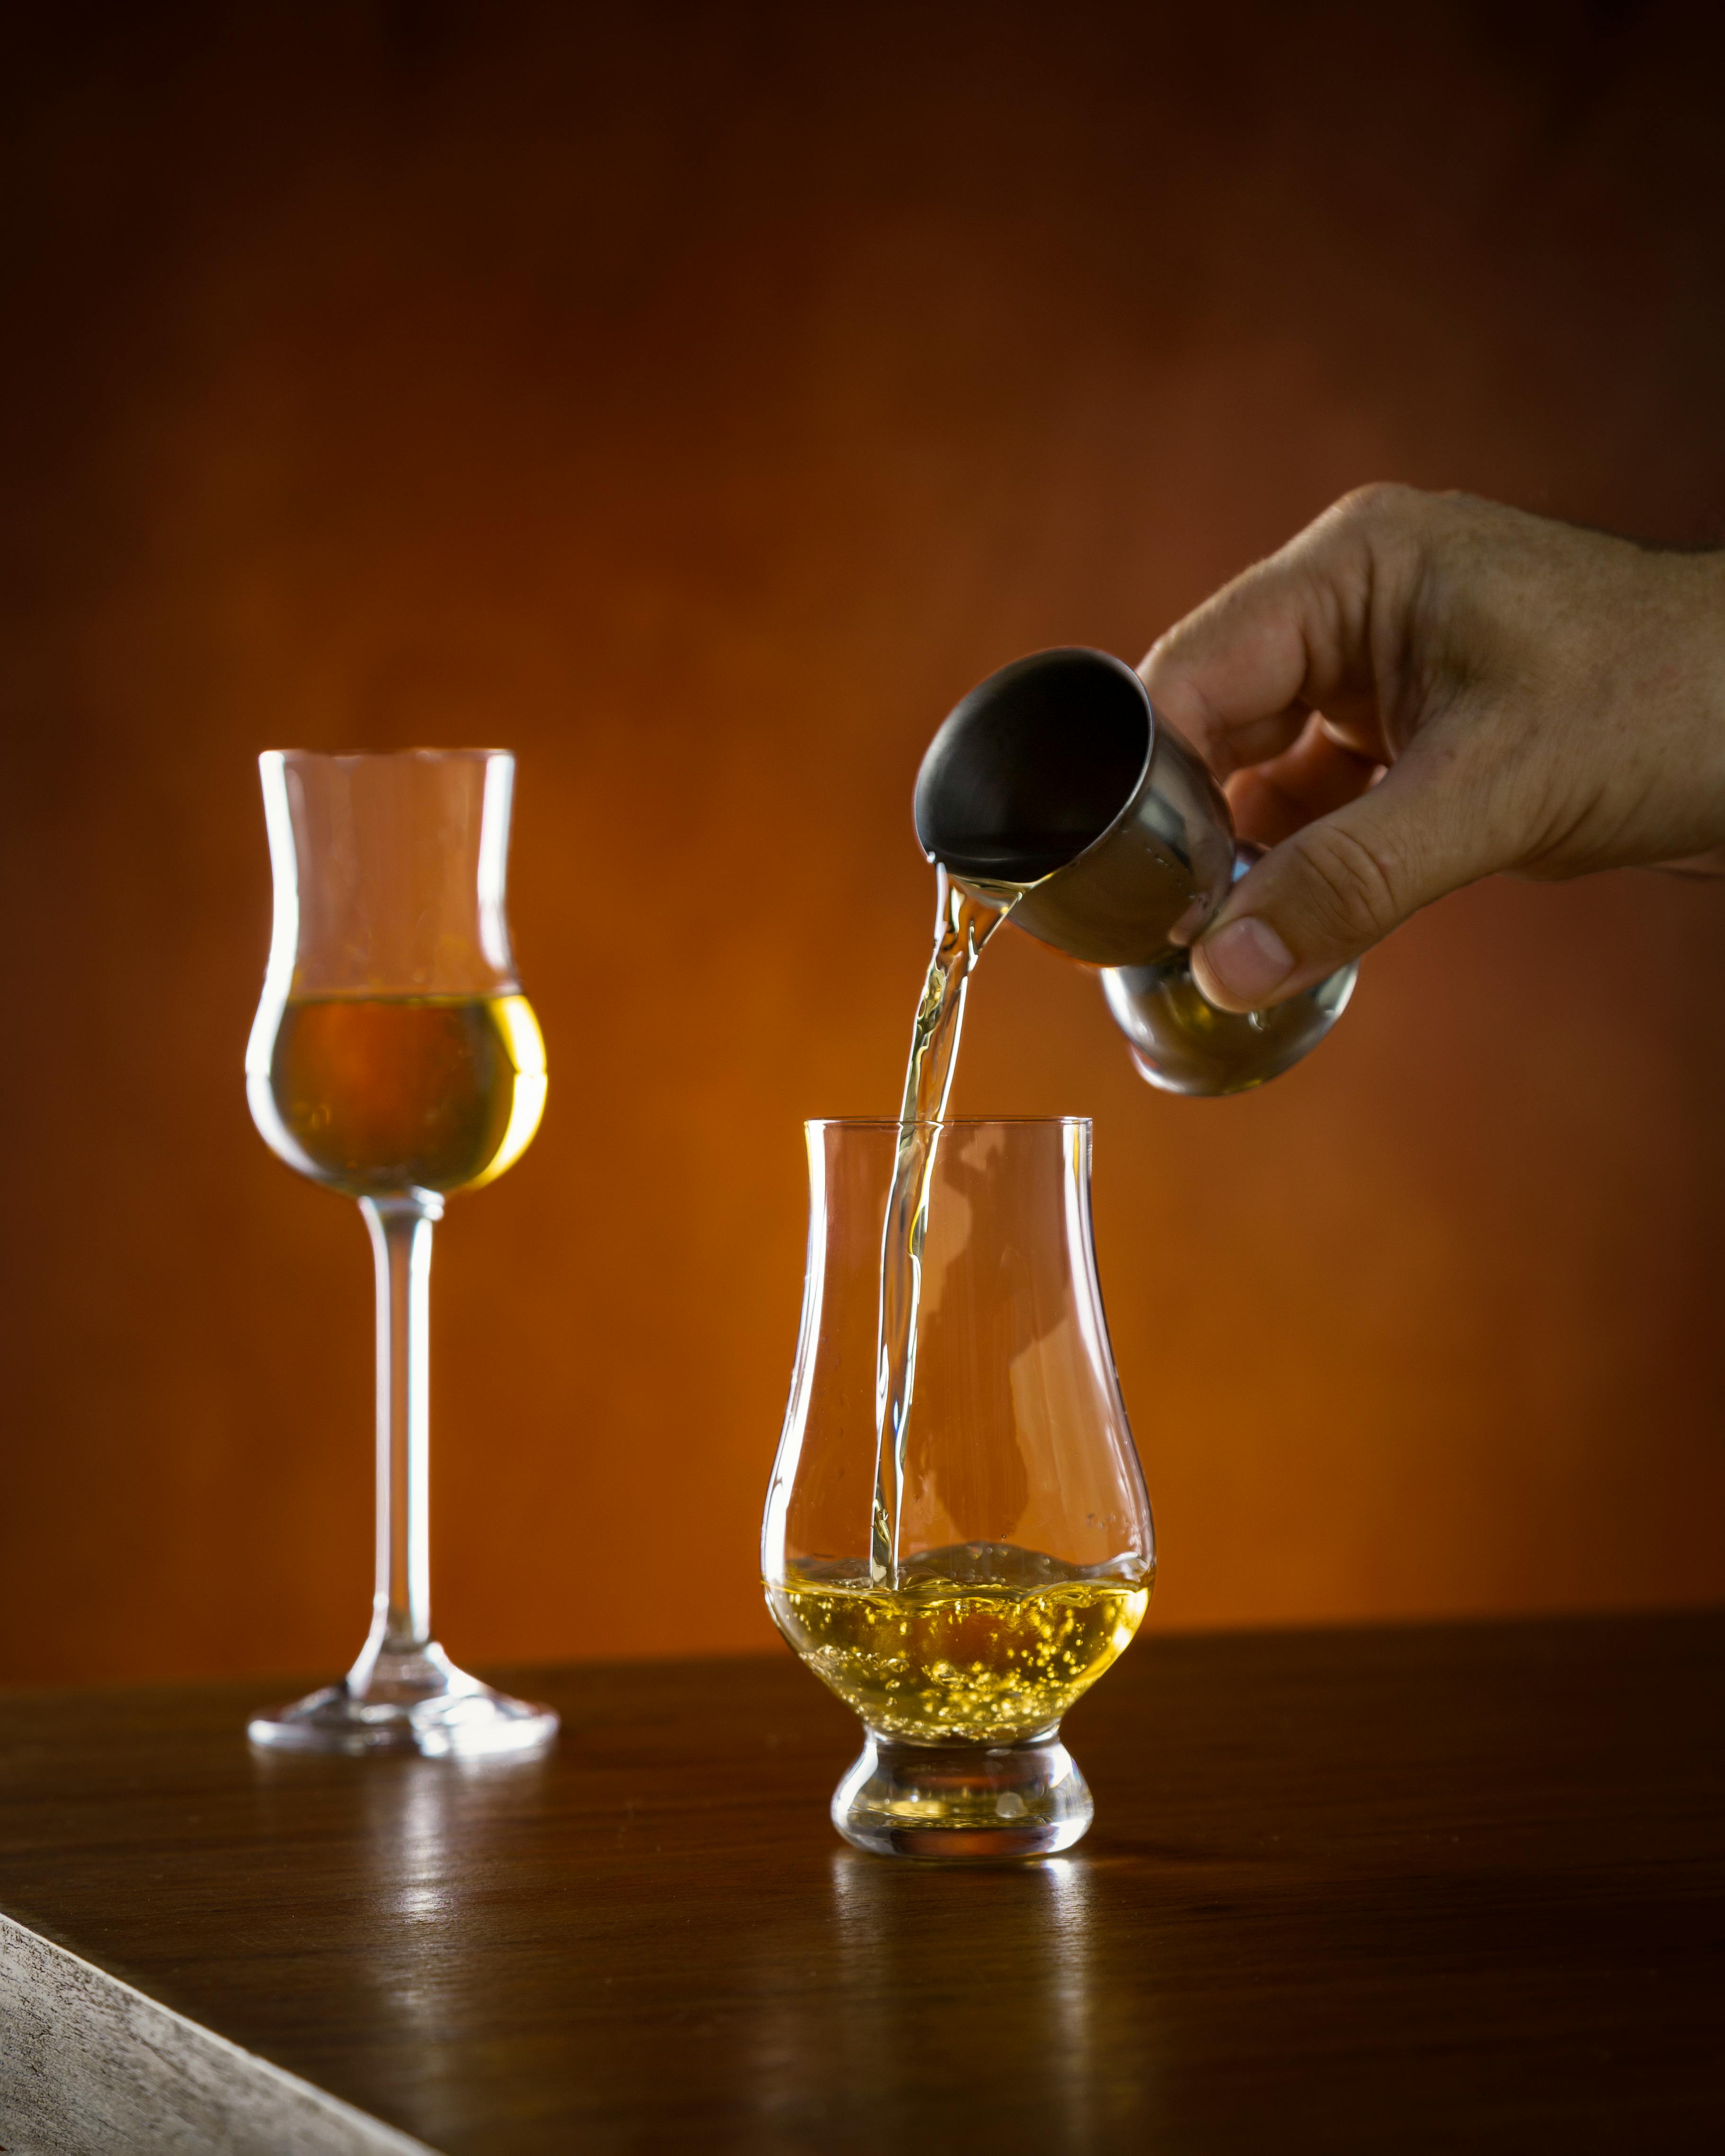
drink, tableware, drinkware, stemware, liquid, barware, fluid, alcoholic beverage, champagne stemware, wine glass, cocktail, alcohol, serveware, distilled beverage, wood, glass, Blended malt whisky, Transparent material, liqueur, solution, dessert wine, still life photography, still life, art, beer glass, classic cocktail, heat